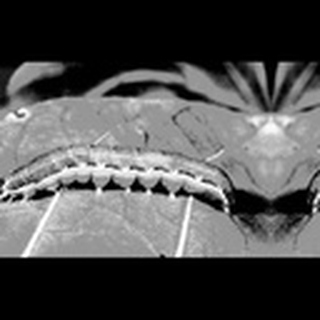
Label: cotton_army_worm